Thiruvazhmarban temple

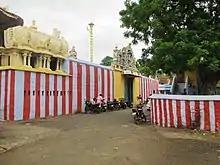

The Thiruvazhmarban Temple, also known as Sri Kuralappa Perumal Temple in Thiruppathisaram, a village in Kanyakumari district in the South Indian state of Tamil Nadu, is dedicated to the Hindu god Vishnu. Thiruvazhmarban Temple is located about 5 km far, north-easterly to Nagercoil, 20 km far, north-westerly to Kanyakumari and 45 km south-west of Nanguneri Divya Desam. Constructed in the Dravidian style of architecture, the temple is glorified in the "Nalayira Divya Prabandham", the early medieval Tamil canon of the Alvar saints from the 6th–9th centuries CE. It is one of the 108 "Divya Desams" of malayala nadu divyadesham dedicated to Vishnu, who is worshipped as Thiruvazhmarban and his consort Lakshmi as Kamalavalli in kerala tantric traditions . The oldest inscription in the temple is from 1139 CE indicating gifts to the temple. A granite wall surrounds the temple, enclosing all its shrines. The temple tank is located opposite to the temple, outside the main entrance.